An Interesting Story

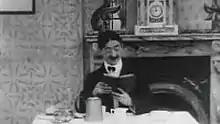
Screenshot from the film

An Interesting Story is a 1904 British short silent comedy film, directed by James Williamson, showing a man so engrossed in his book he is dangerously oblivious to what happens around him.